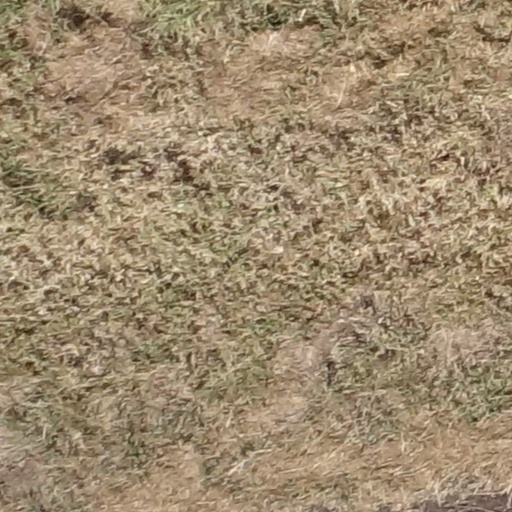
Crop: sorghum